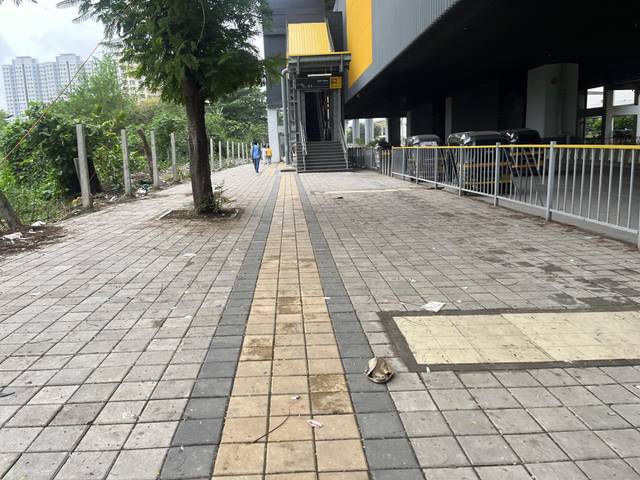
Region: India
Coordinates: 19.173, 72.836